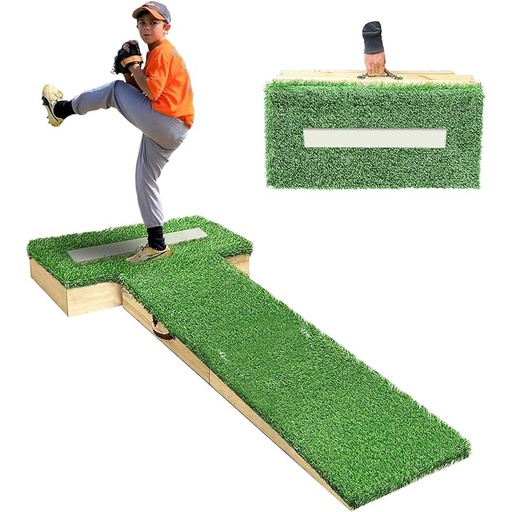
PROLEE Pitching Mound, 6.5 Inch Pitchers Mound with Antifade Turf, Pitching Mounds for Baseball, Portable Design with Easy Carrying
Brand: Hamstercages
About This 【Train Like a Pro, Anywhere】This Portable pitching mound is crafted to support young pitchers wherever they train, whether in the backyard, at the park, or on the field. Featuring a solid, durable wooden base and realistic artificial turf, it provides an authentic pitching experience that builds both skill and confidence. Child can develop proper form and accuracy in a consistent, structured environment—making it an indispensable tool for any budding athlete looking to up their game. 【Professional-Grade Design】Designed with high-quality artificial turf that closely mimics real grass, this mound offers a familiar and comfortable feel for young pitchers. Built to withstand rigorous practice, it maintains its integrity even through frequent use, ensuring lasting performance and durability. This realistic surface helps players focus on improving their technique, allowing them to build muscle memory that translates to the game.Please refer to pic 3 for product sizes. 【Compact & Portable】Take training on the go! This pitching mound folds into a convenient suitcase-style carrying case with a sturdy leather handle, making transportation a breeze. The compact nesting design allows you to unfold and set up the mound in seconds, perfect for parents and coaches on tight schedules. Whether it's a quick solo session or team practice, this portable mound is ready when they are. 【Versatile for All Training Surfaces】No matter where your child practices, this mound is up for the challenge. Designed to remain stable on grass, dirt, concrete, and artificial turf, it adapts to any surface, providing reliable performance and stability. From the backyard to playgrounds and sports fields, this pitching mound transforms any space into a potential training ground, giving young athletes the flexibility they need to practice anywhere, anytime. 【Customer Service】Please Feel Free To Message Us For Any Inquires Or Problems, Our Customer Service Team Will Reach Back To You Within 24 Hours › See more product details
Category: Sporting Goods > Athletics > Baseball & Softball > Baseball & Softball Pitching Mats